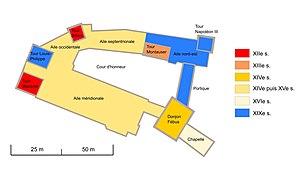
Plan du château de Pau.
Le château de Pau est un château défensif et de plaisance situé à Pau, chef-lieu du département français des Pyrénées-Atlantiques en région Nouvelle-Aquitaine. Sa construction s'étale du XIIᵉ au XIXᵉ siècle et il est classé monument historique en 1840. Il accueille depuis 1927 le musée national du château de Pau, consacré à la mémoire et au règne du roi de France et de Navarre Henri IV, né en 1553 au château.